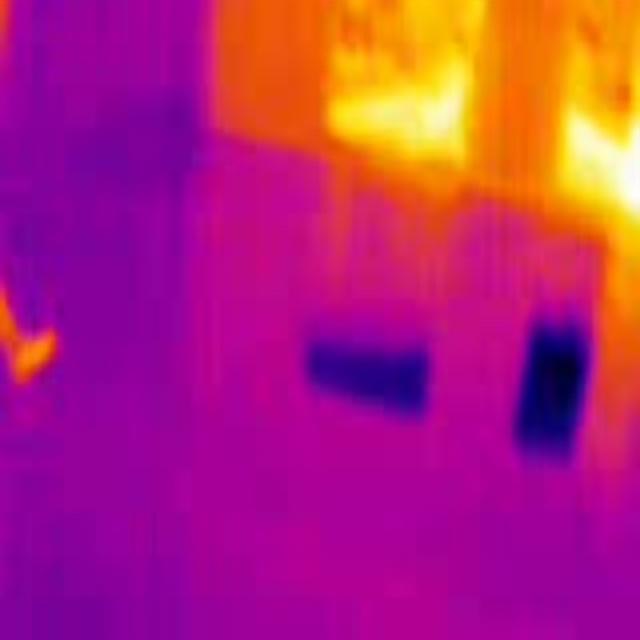
Detected objects:
label: person